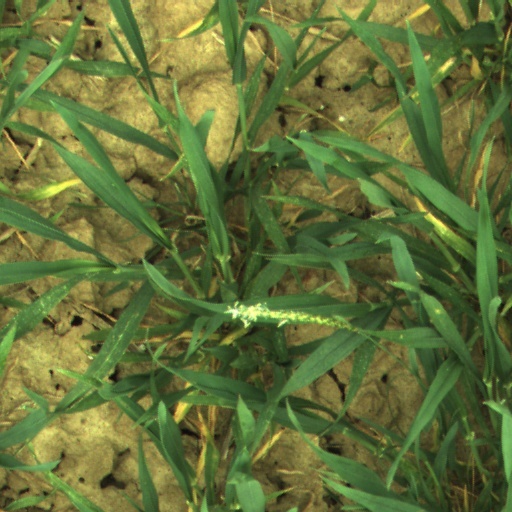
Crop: wheat